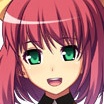
Portrait style: Anime Portrait